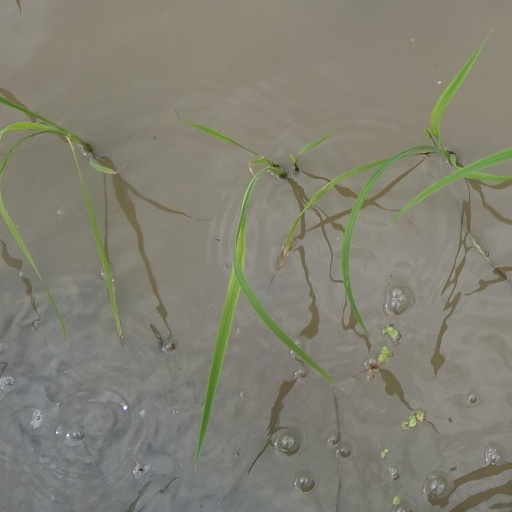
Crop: rice